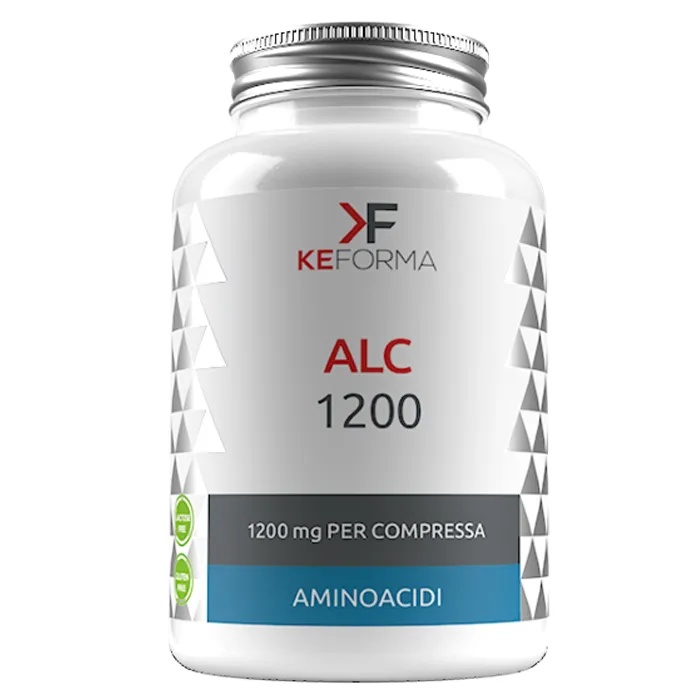
Alc 1200 50 cpr
ALC 1200 Acetil-carnitina di Keforma: il supporto ideale per mente e corpo ALC 1200 di Keforma è un integratore di acetil-carnitina in compresse, progettato per offrire un supporto nutrizionale completo e versatile. Questo potente aminoacido è particolarmente rinomato per i suoi effetti benefici sulla salute cerebrale e fisica. Grazie alla sua capacità di favorire la produzione di energia a livello cellulare, ALC 1200 è il compagno ideale per chi desidera ottimizzare le proprie performance atletiche o affrontare con lucidità le sfide quotidiane. L'acetil-carnitina gioca un ruolo di fondamentale importanza nel trasporto degli acidi grassi nelle cellule, convertendoli in energia utilizzabile. Questo processo non solo migliora la resistenza durante l'attività fisica, ma aiuta anche a ridurre la fatica. Infatti, molti sportivi e appassionati di fitness utilizzano ALC 1200 per migliorare le loro prestazioni e accelerare il recupero muscolare dopo gli allenamenti intensi. In aggiunta ai suoi effetti sul corpo, ALC 1200 supporta anche la salute cerebrale. Contribuendo a migliorare la lucidità mentale e la concentrazione, questo integratore è particolarmente utile per coloro che affrontano giorni impegnativi o che devono mantenere elevati livelli di attenzione, ad esempio durante sessioni di studio o lavoro.
Brand: KeForma
Category: Health & Beauty > Health Care > Fitness & Nutrition > Vitamins & Supplements > Amino Acids